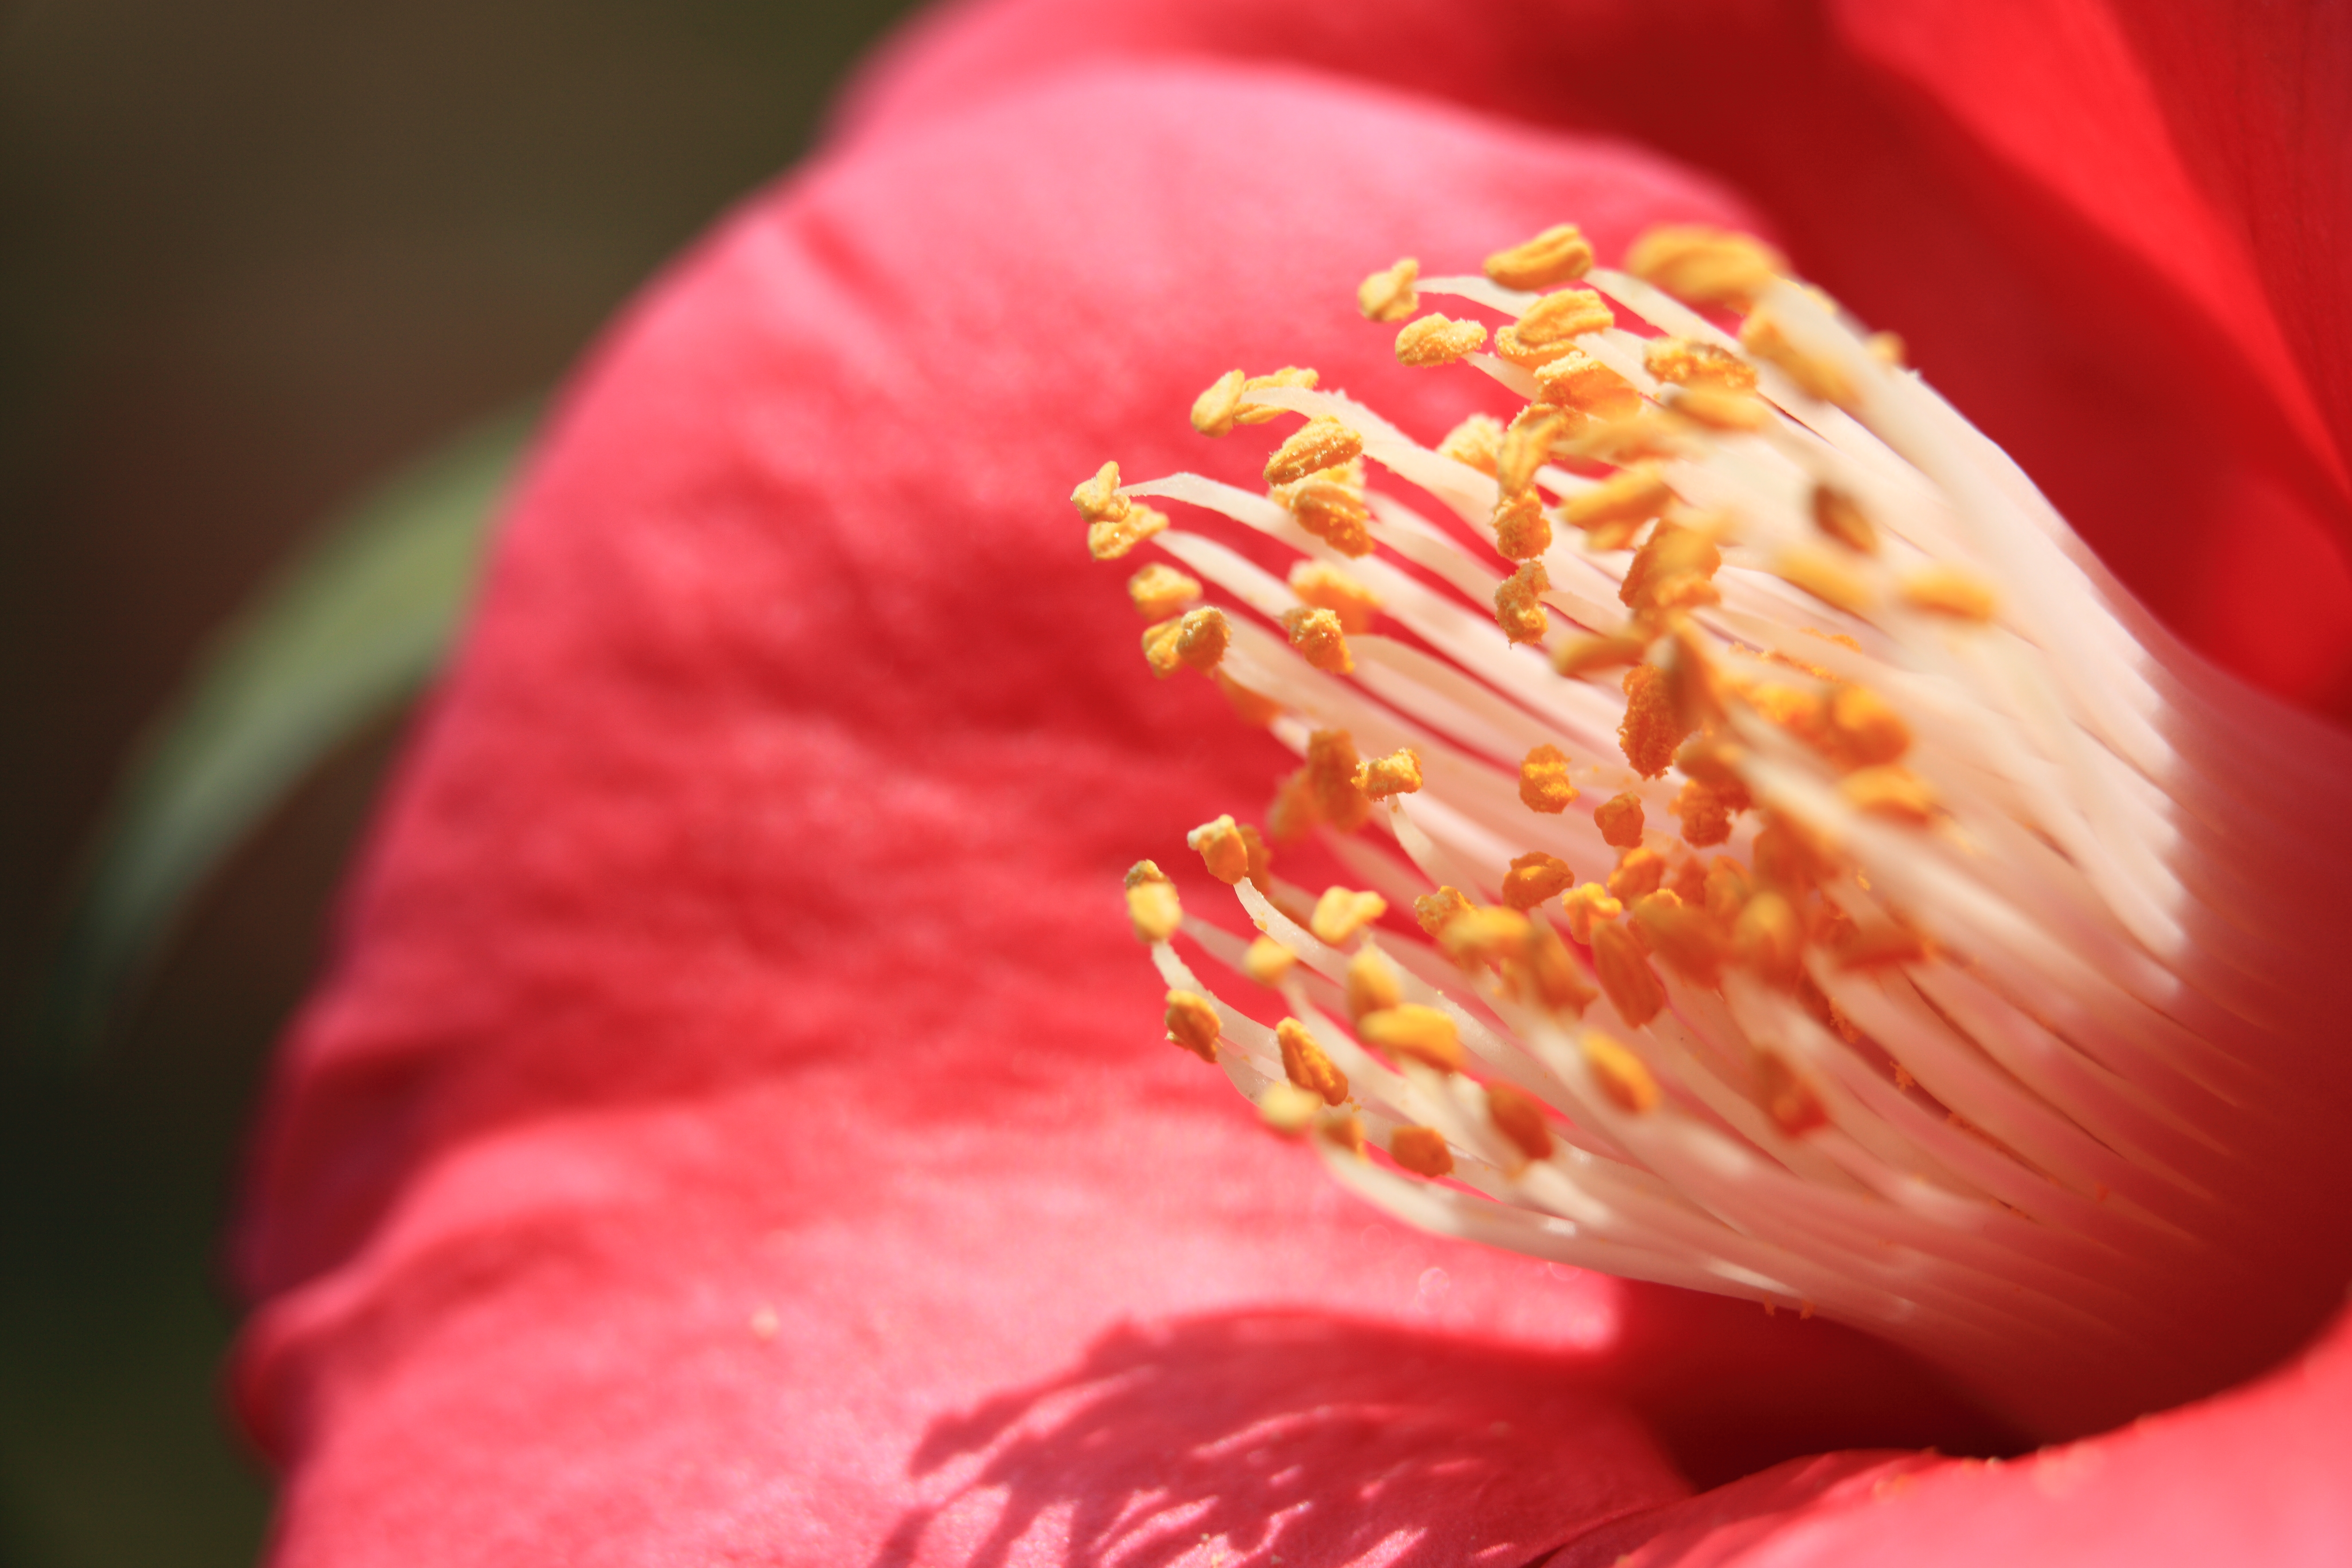
blossom, plant, flower, petal, high, red, produce, pink, flora, close up, 5d, hires, bud, markii, hi, res, peony, camellia, macro photography, flowering plant, land plant